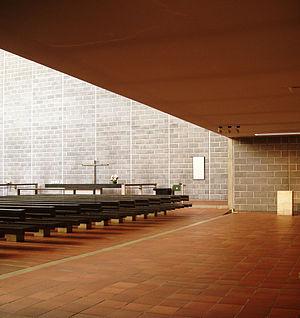
L'architecture de la Finlande a une histoire de plus de 800 ans et, alors que jusqu'à l'époque moderne, l'architecture était fortement influencée par les courants des deux nations voisines de la Finlande, à savoir la Suède et la Russie, dès le début du XIXᵉ siècle, les influences sont venues directement de l'extérieur. Dans un premier temps, lorsque des architectes étrangers itinérants ont commencé à exercer dans le pays, puis lorsque la profession d'architecte finlandais s'y est établie. L'architecture finlandaise a également contribué de manière significative à plusieurs styles internationaux, tels que le Jugendstil, ou Art nouveau, le classicisme nordique et le fonctionnalisme. Plus particulièrement, les travaux de l'architecte moderniste Eliel Saarinen, l'architecte le plus connu du pays, ont eu une influence considérable à l'échelle mondiale. Mais l'architecte moderniste Alvar Aalto, considéré comme l'une des figures majeures de l'histoire mondiale de l'architecture moderne, est encore plus renommé qu'Eliel Saarinen. Dans un article de 1922, intitulé Motifs des âges passés, Aalto discute des influences nationales et internationales en Finlande :
Aarno Emil Ruusuvuori est l'un des architectes finlandais les plus connus des années 1960 à 1980.